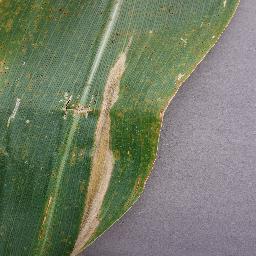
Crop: corn
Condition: (maize)_northern_blight